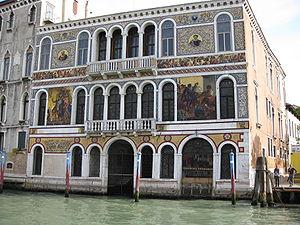
La famille Barbarigo fut une famille noble de Trieste, venue habiter à Venise dès sa création. Elle posséda la localité de Muggia en Istrie.
Le Grand Canal est la principale artère maritime qui traverse Venise, en Italie.
Cet article recense les principaux palais de Venise.